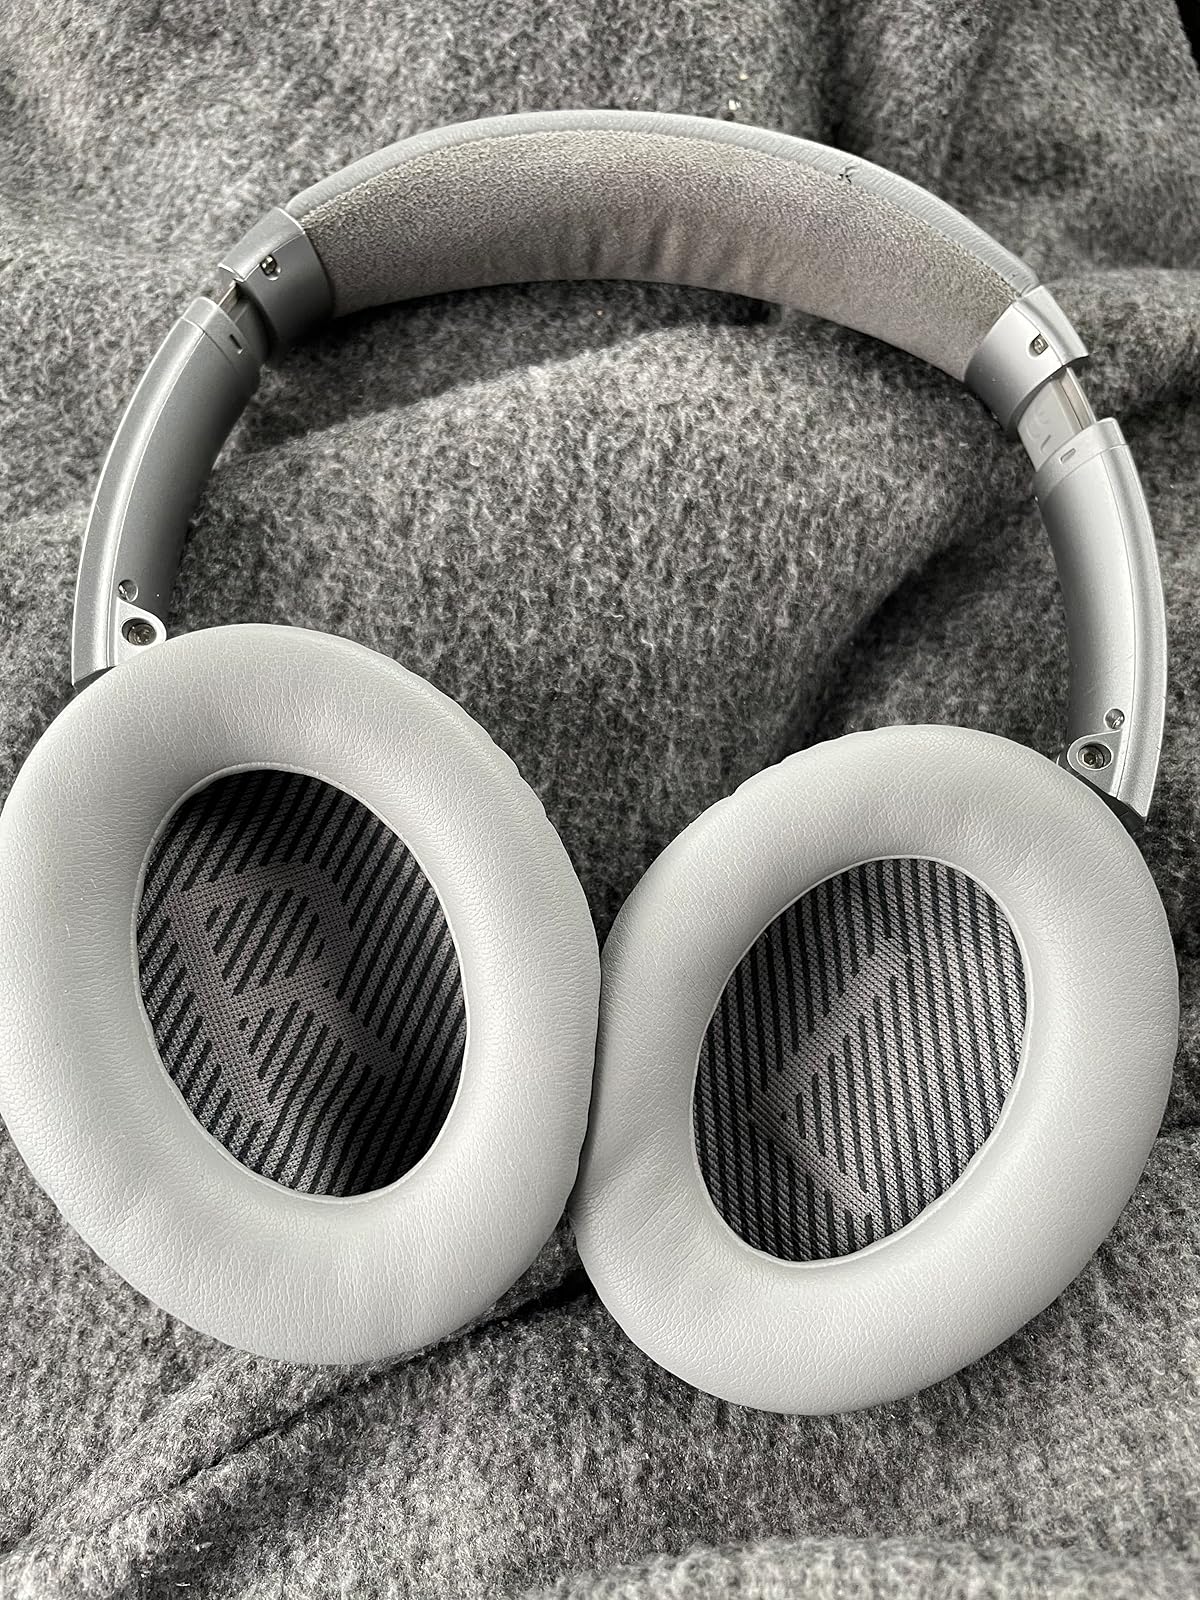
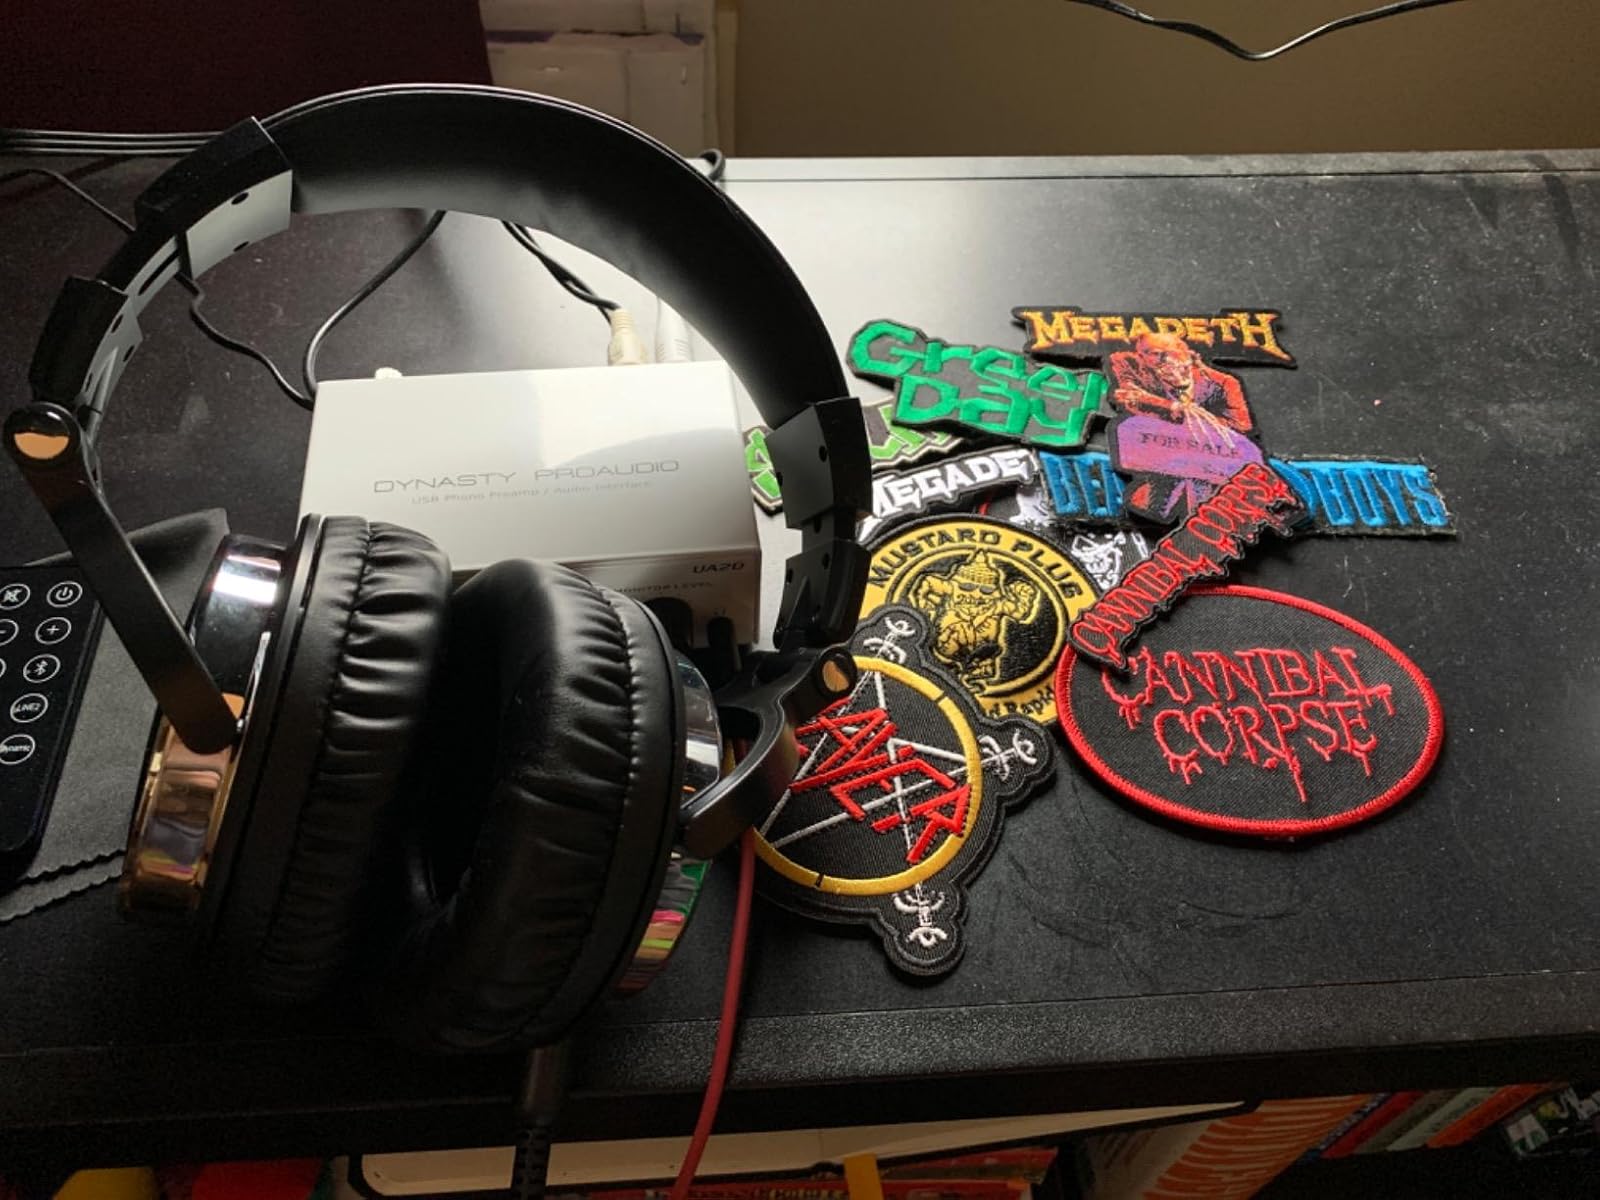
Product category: headphones
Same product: no